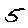
Label: 5